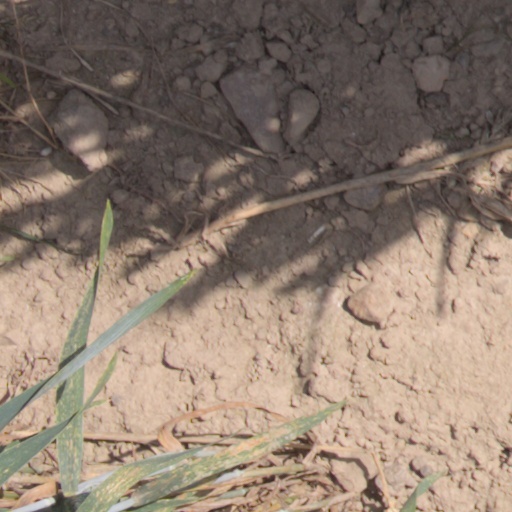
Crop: wheat